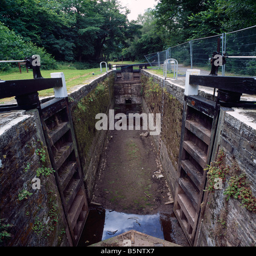
the open lower gates and drained chamber of a lock during maintenance